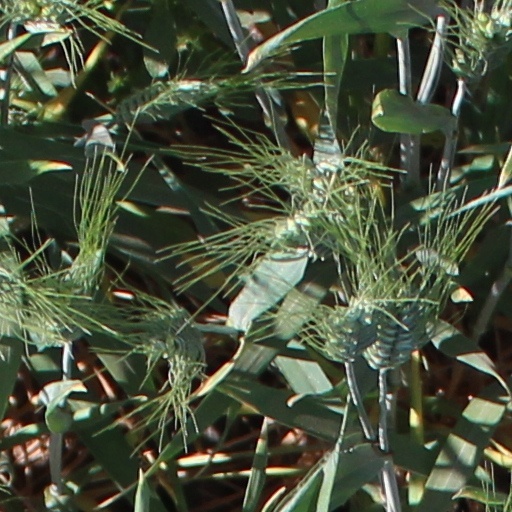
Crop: wheat